82nd Airborne Division

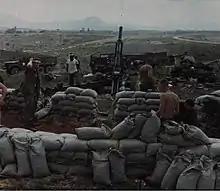
Members of the 3rd Brigade fill and stack sandbags around personnel bunker at Phu Bai Combat Base, 6 March 1968.

With two air drops under its belt, the 82nd Airborne was ready for the second "D-Day" operation in the division's history; Operation Neptune, or the amphibious assault portion of Allied invasion of Normandy. The division conducted Mission Boston, a component of the Operation Overlord plan.